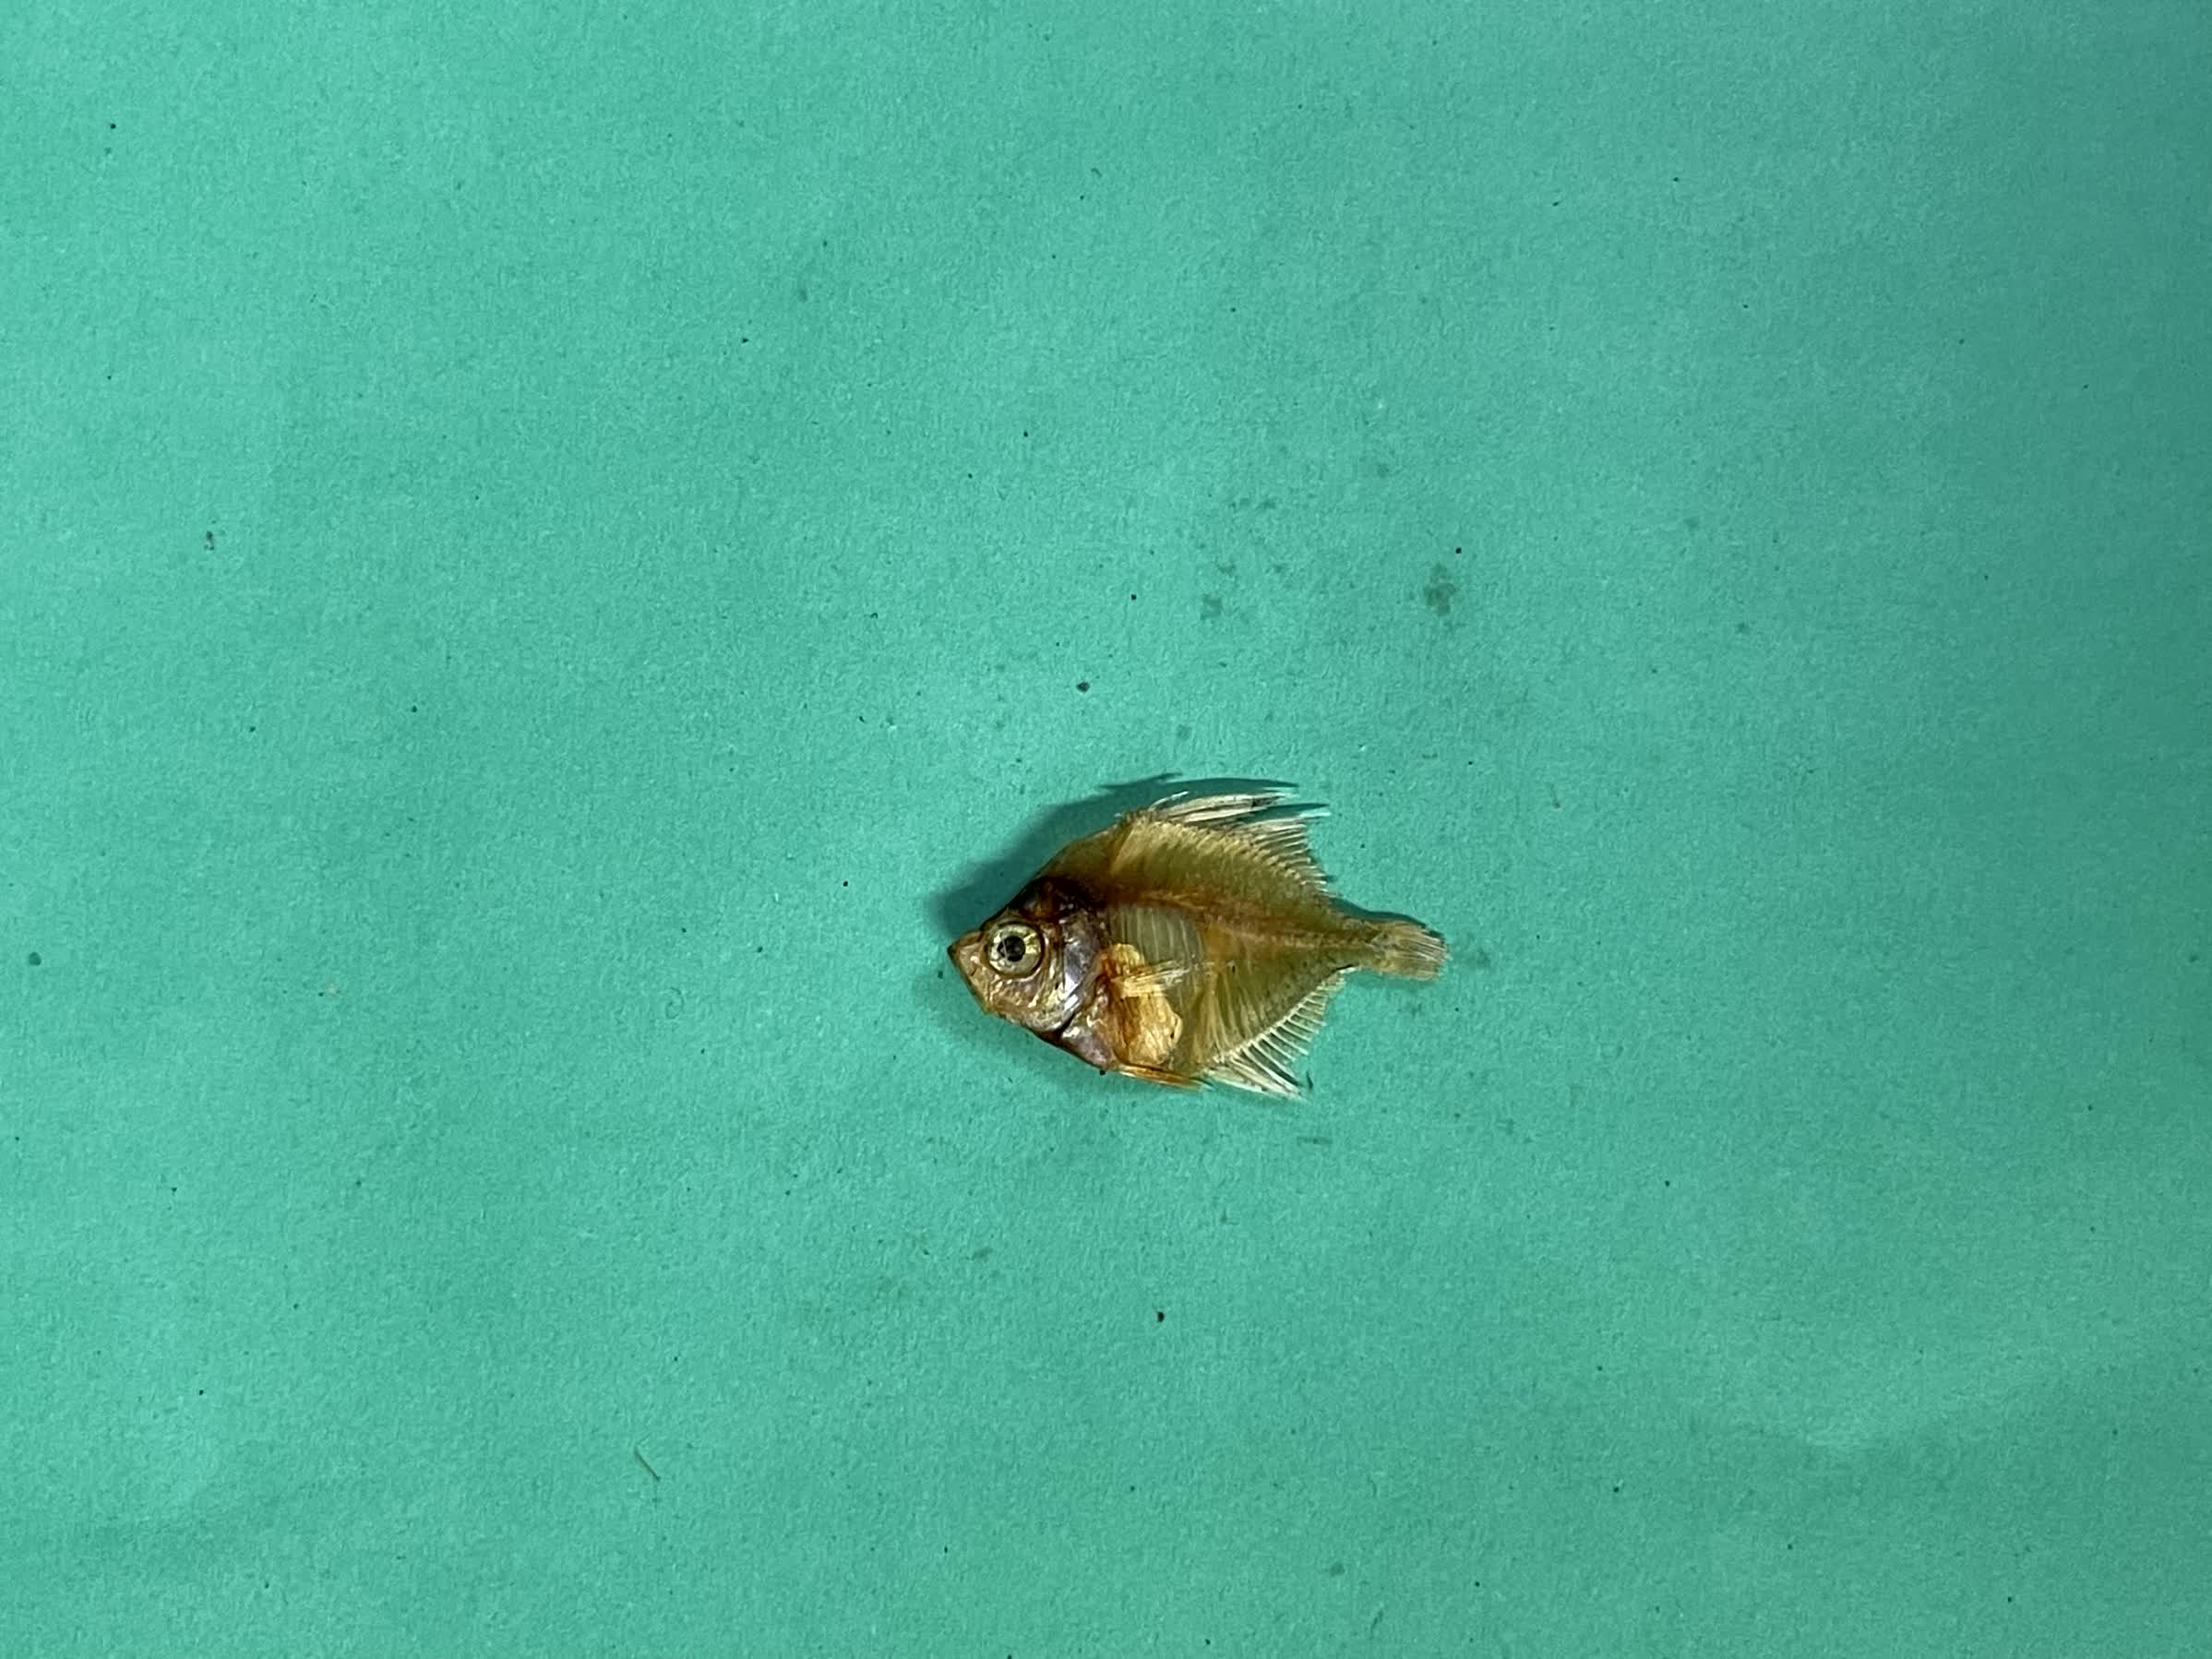
Species: Chanda